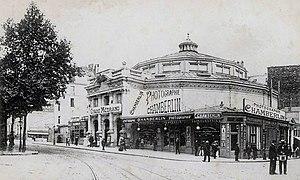
Cirque Medrano, boulevard Rochechouart à Paris (vers 1898)
Le cirque Medrano a été fondé par Jérôme Medrano en remplacement du cirque Fernando, du 63, boulevard de Rochechouart à Paris. L'actuel cirque Medrano est l'un des quatre plus grands cirques français itinérants.